Mazandaran province

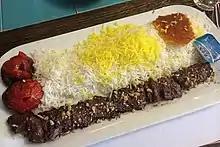
Kebab and Rice

In the Persian epic, Shahnameh, Mazandaran is mentioned in two different sections. The first mention is implicit, when Fereydun sets its capital in a city called Tamishe near Amol: